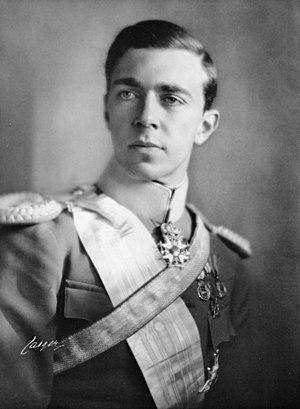
Le prince Gustaf Adolf de Suède, duc de Västerbotten, est né le 22 avril 1906 au Palais royal de Stockholm et mort le 26 janvier 1947 à l'aéroport de Copenhague.